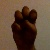
The image shows a hand gesture representing the letter 'E' in Indian Sign Language.